Sakai Hōitsu

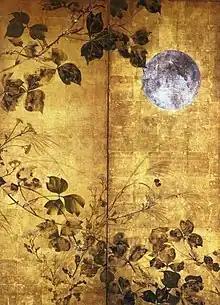
"Autumn Flowers and Moon"

Hōitsu, citing poor health as a reason, became a Buddhist priest in 1797, and spent the last 21 years of his life in seclusion. During this time, he studied the work of Ogata Kōrin extensively, as well as that of Kōrin's brother Ogata Kenzan, and produced a number of reproductions of the brothers' works. He also produced two books of woodblock prints of the brothers' work, as well as one book of his own; these were titled ' (1815), ' (1823), and "" respectively. He died at the age of 66, on 4 January 1829, in Edo.